Mesoamerican ballgame

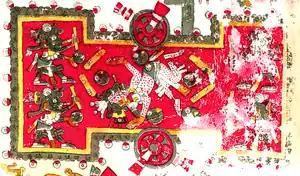
An I-shaped ballcourt with players and balls depicted in the Codex Borgia Folio 45. Note that the four players are all holding batons, perhaps indicating that they are playing a type of racquet- or stick-ball.

In Maya Ballgame, the Hero Twins myth links ballcourts with death and its overcoming. The ballcourt becomes a place of transition, a liminal stage between life and death. The ballcourt markers along the centerline of the Classic playing field depicted ritual and mythical scenes of the ballgame, often bordered by a quatrefoil that marked a portal into another world. The Twins themselves, however, are usually absent from Classic ballgame scenes, with the Classic forerunner of Vucub Caquix of the Copán ball court, holding the severed arm of Hunahpu, as an important exception.